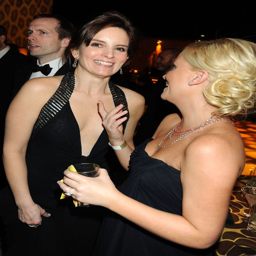
being best friends after party for awards